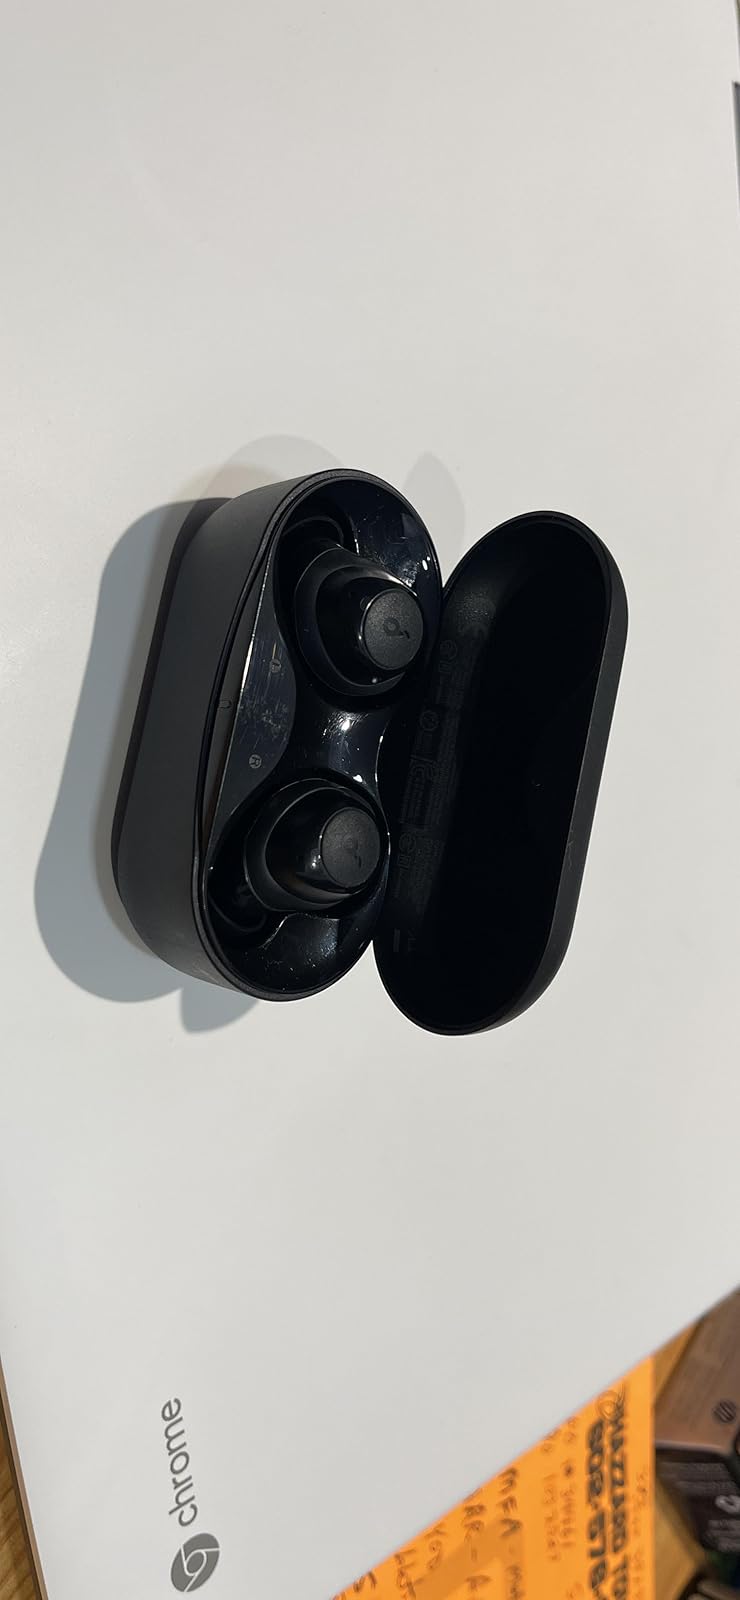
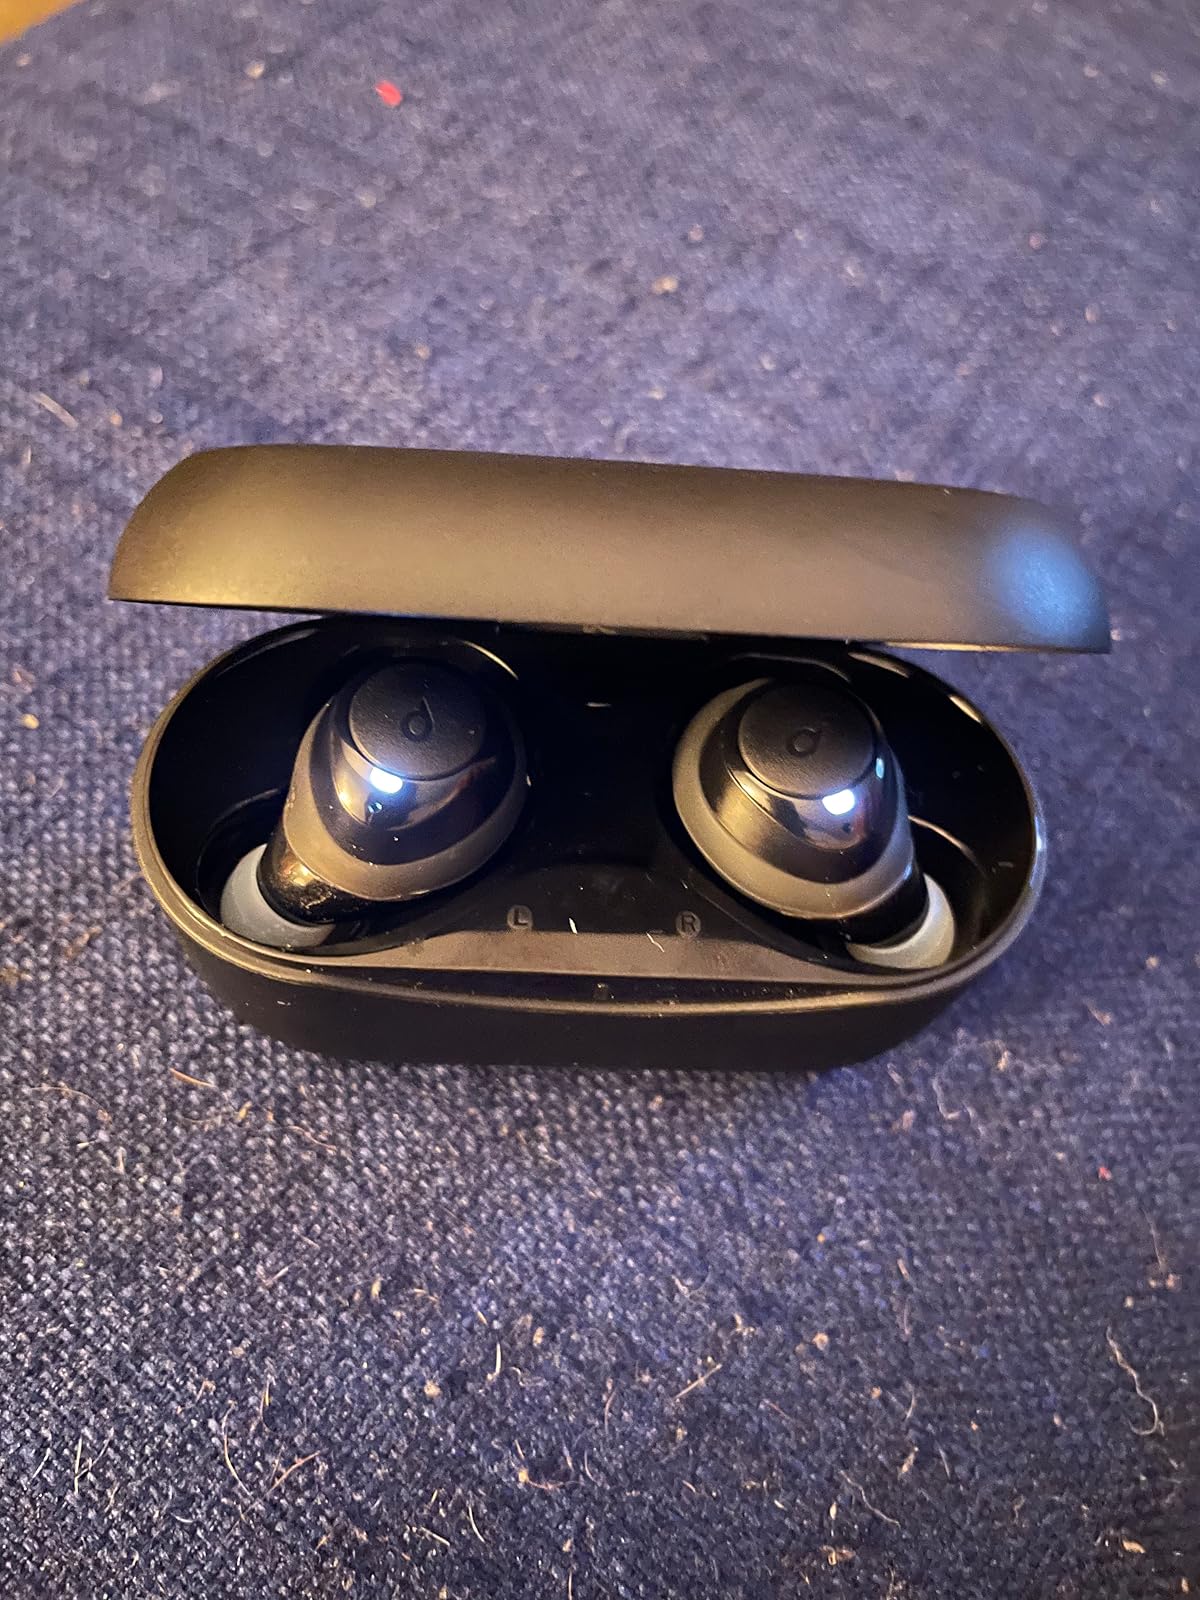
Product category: earbuds
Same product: yes